Quentin Burdick

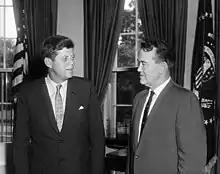
Burdick with President John F. Kennedy in 1961

After the death of Senator William Langer in November 1959, Burdick ran in a special election on June 28, 1960, to fill the remaining four and a half years of Langer's term. His Republican opponent was Governor John E. Davis. During the campaign, Burdick received strong support from the National Farmers Union. He called for high price supports and strict production controls on grains with high surpluses. His campaign slogan, "Beat Benson with Burdick", referred to Agriculture Secretary Benson, whose policies were unpopular with the state's wheat farmers. Burdick narrowly defeated Davis by a margin of 1,118 votes.